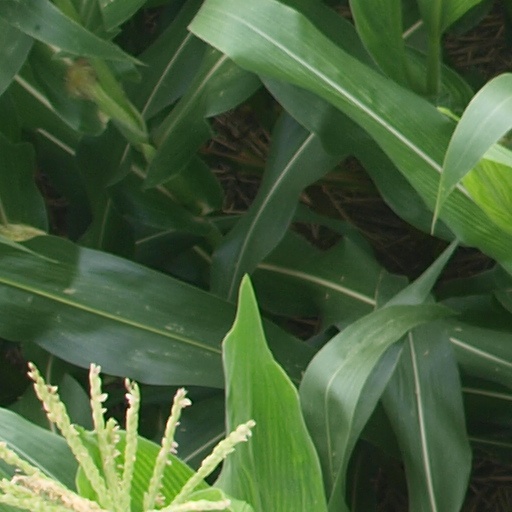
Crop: maize; corn